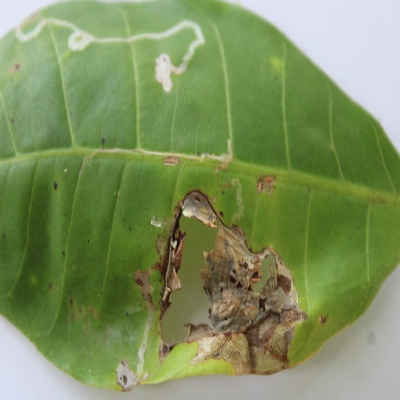
Crop: Cashew
Condition: leaf miner